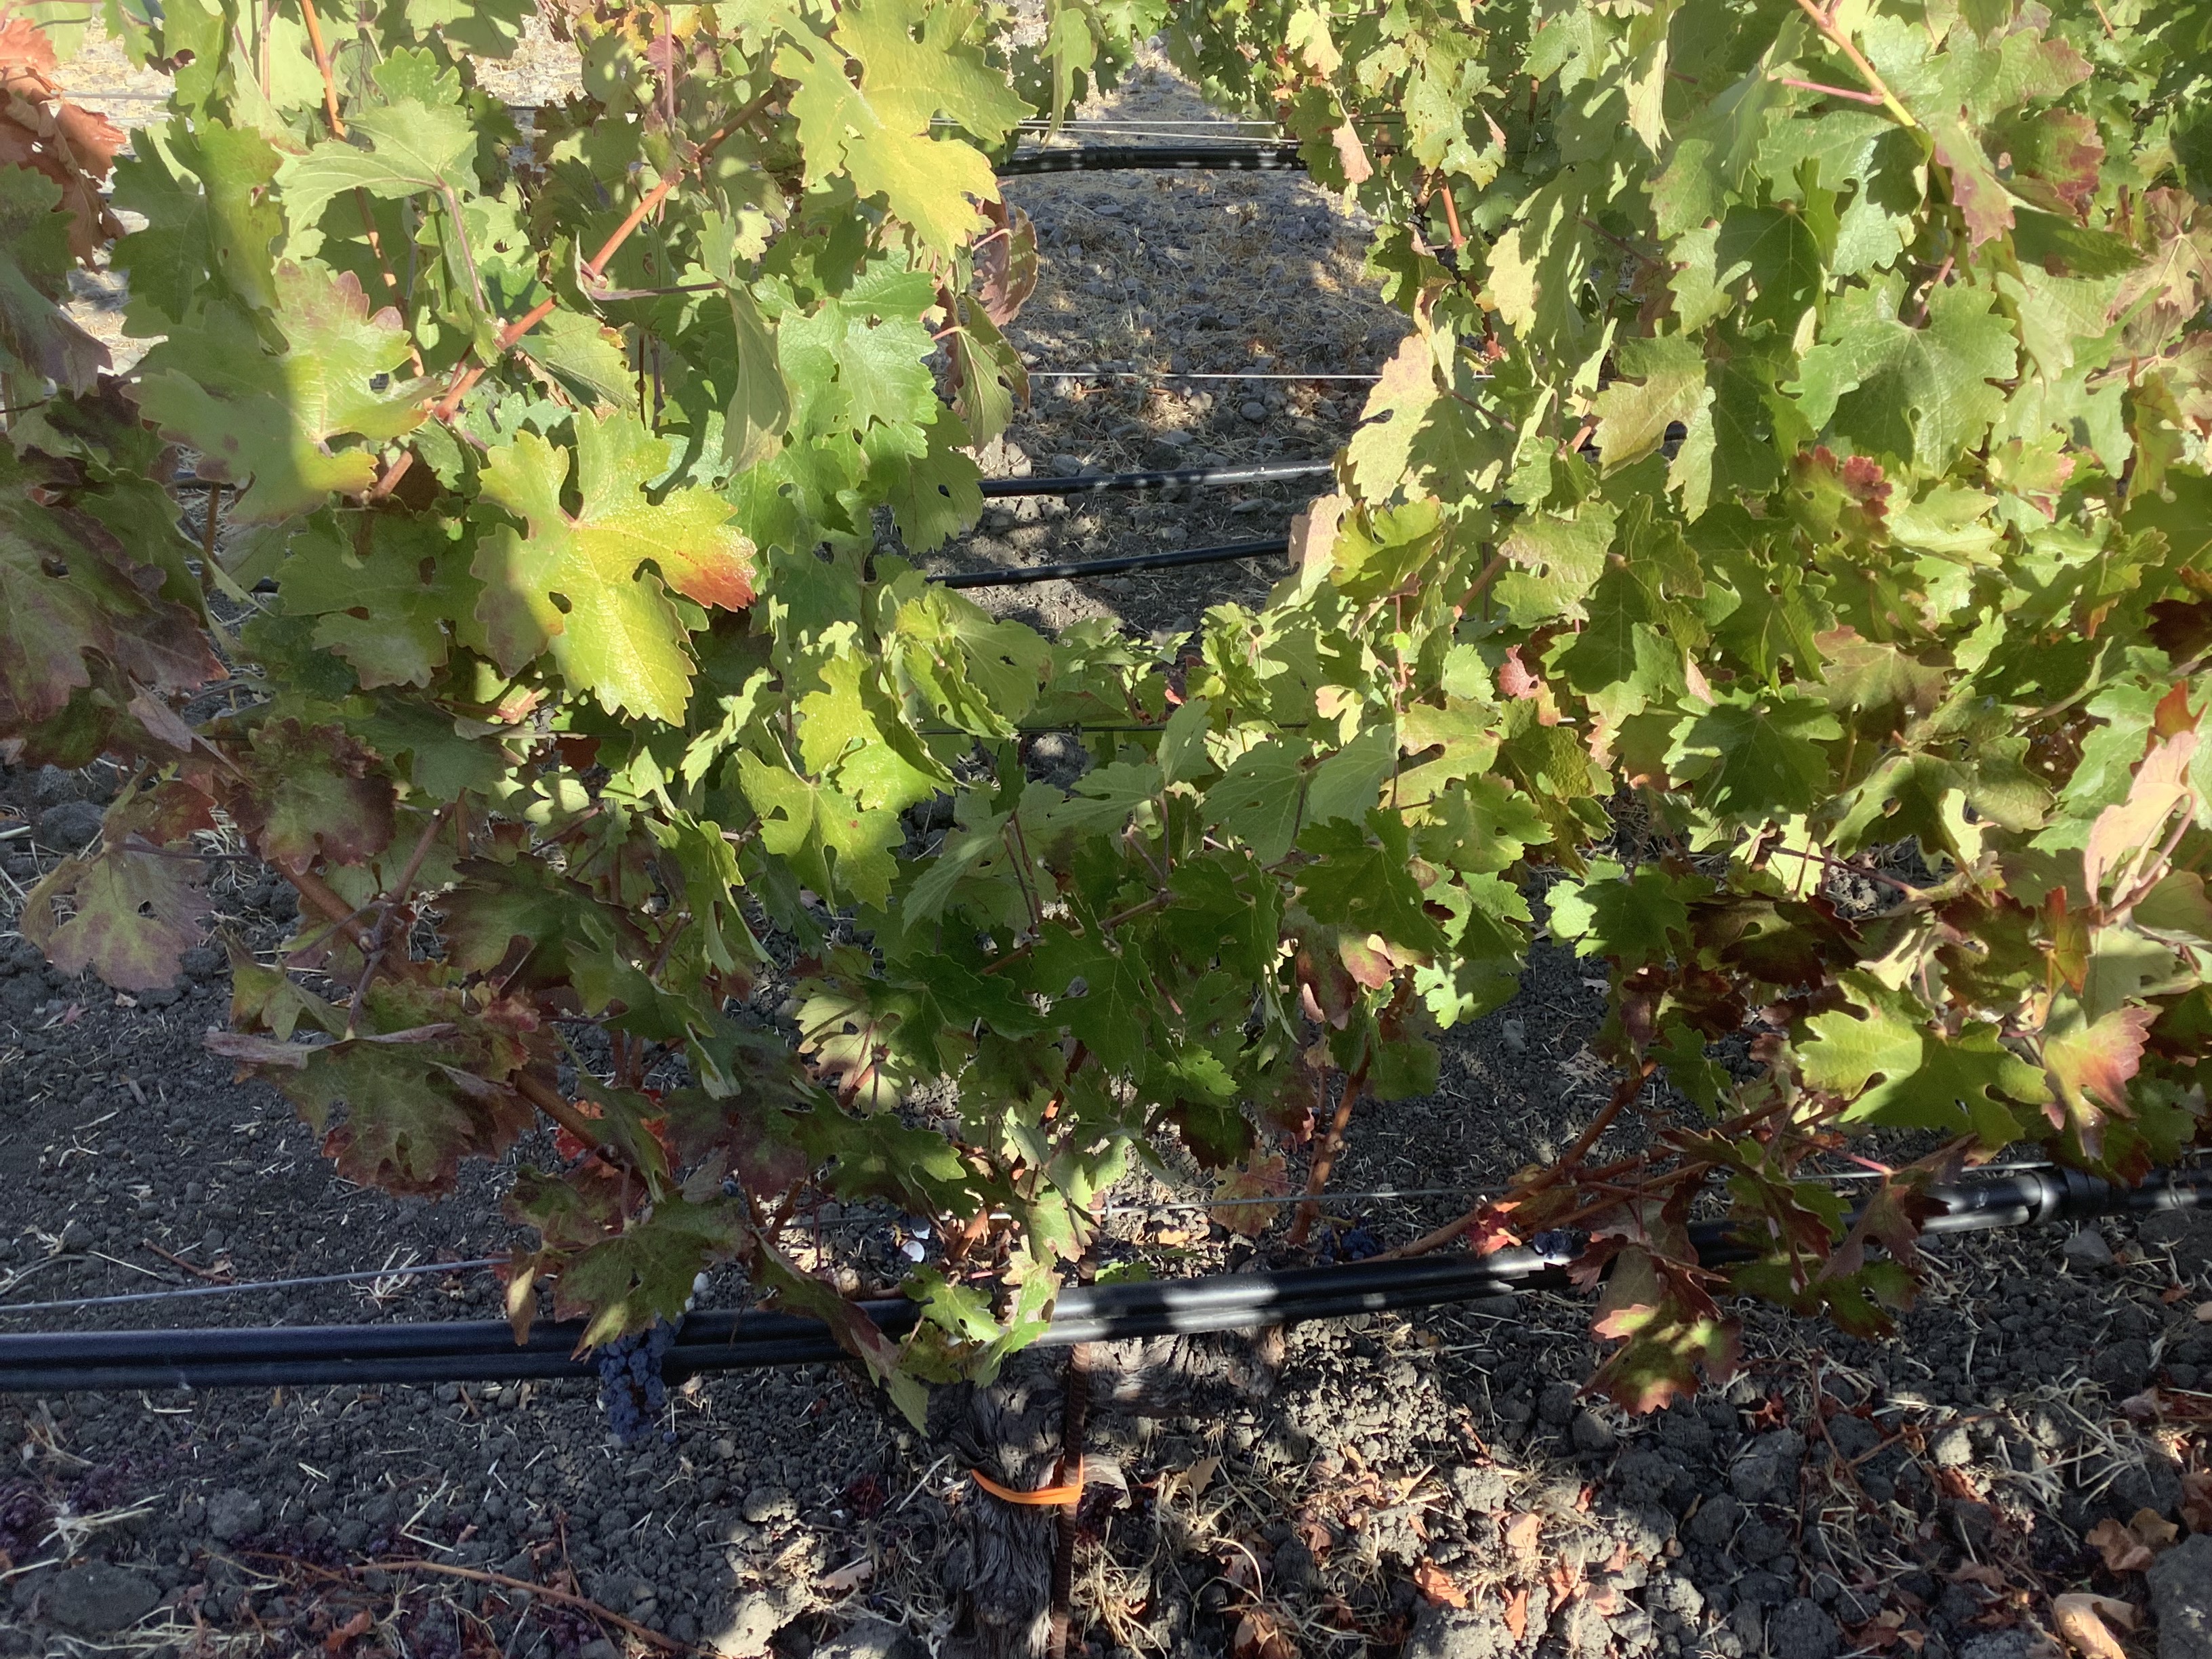
Label: Red Blotch